Lifan 820

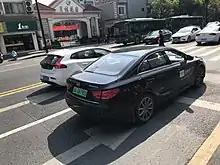
Lifan 820EV rear

Revealed during the 2015 Shanghai Auto Show, the Lifan 820EV is the electric version of the Lifan 820 mid-size sedan. The Lifan 820EV is powered by a 190 hp electric motor with a torque of 440 N·m. According to official numbers by Lifan, top speed of the 820EV is 150 km/h and the maximum range is 400 km.